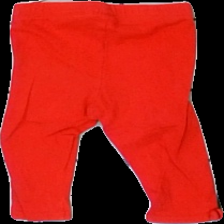
View: back
Type: Trousers
Category: Children
Brand: H&M
Brand text on label: Newbie
Colors: Red
Material: 95% cotton, 5% elstane
Cut: Regular
Size: 68
Season: All
Price range: 50-100
Recommended usage: Recycle